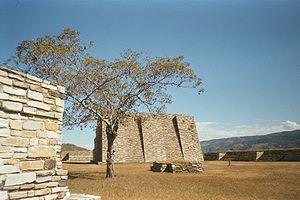
Cette liste des sites mayas est une liste alphabétique répertoriant un nombre significatif de sites archéologiques associés à la civilisation maya de la Mésoamérique.